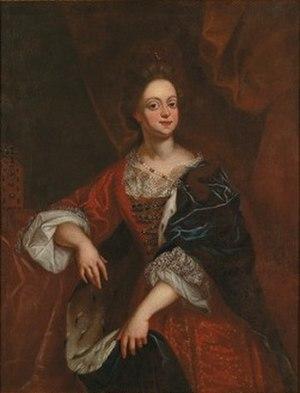
Wilhelmine Amalie de Brunswick-Lünebourg (1673-1742), épouse de Joseph Ier du Saint-Empire
Wilhelmine-Amélie de Brunswick-Lünebourg, fut impératrice du Saint-Empire, reine de Germanie, de Bohême et de Hongrie et archiduchesse d'Autriche par son mariage avec Joseph Iᵉʳ du Saint-Empire. Elle est la fille de Jean-Frédéric, duc de Brunswick-Lunebourg-Calenberg, et de Bénédicte-Henriette, comtesse palatine de Bavière-Simmern.